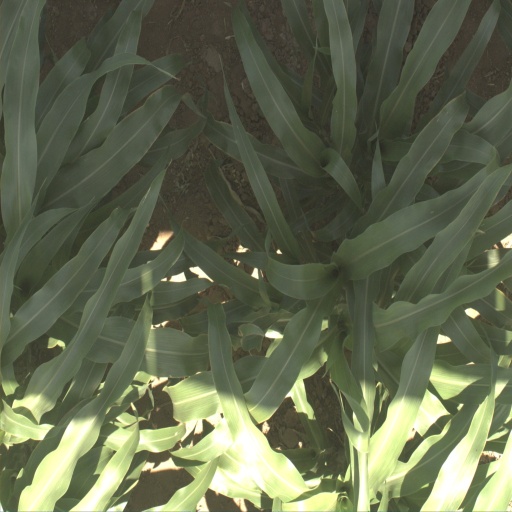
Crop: sorghum